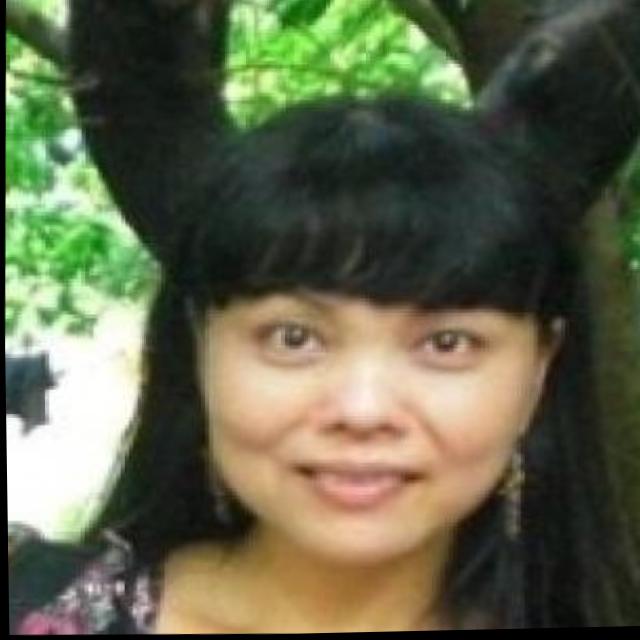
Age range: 21-44